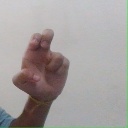
अक्षर: अ